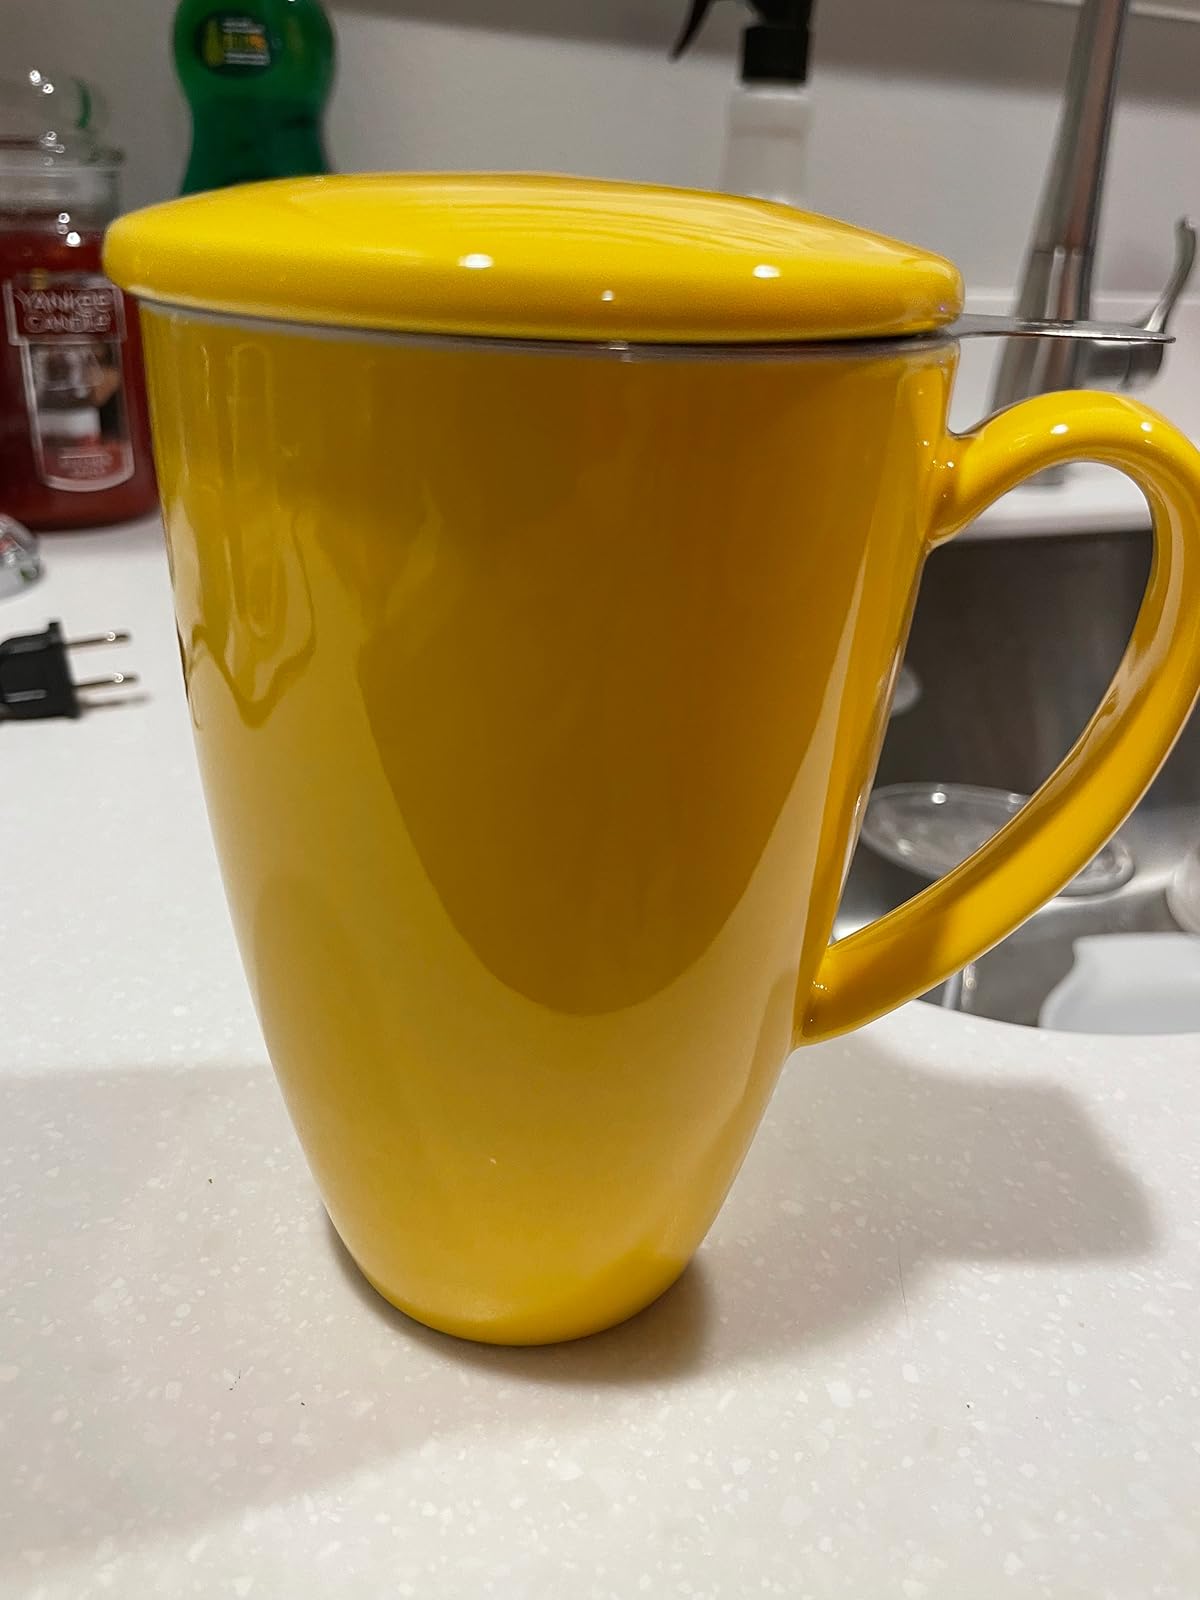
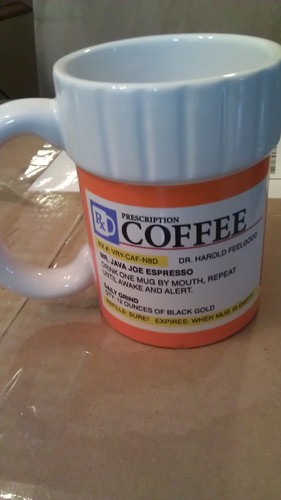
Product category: items_mug
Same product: no